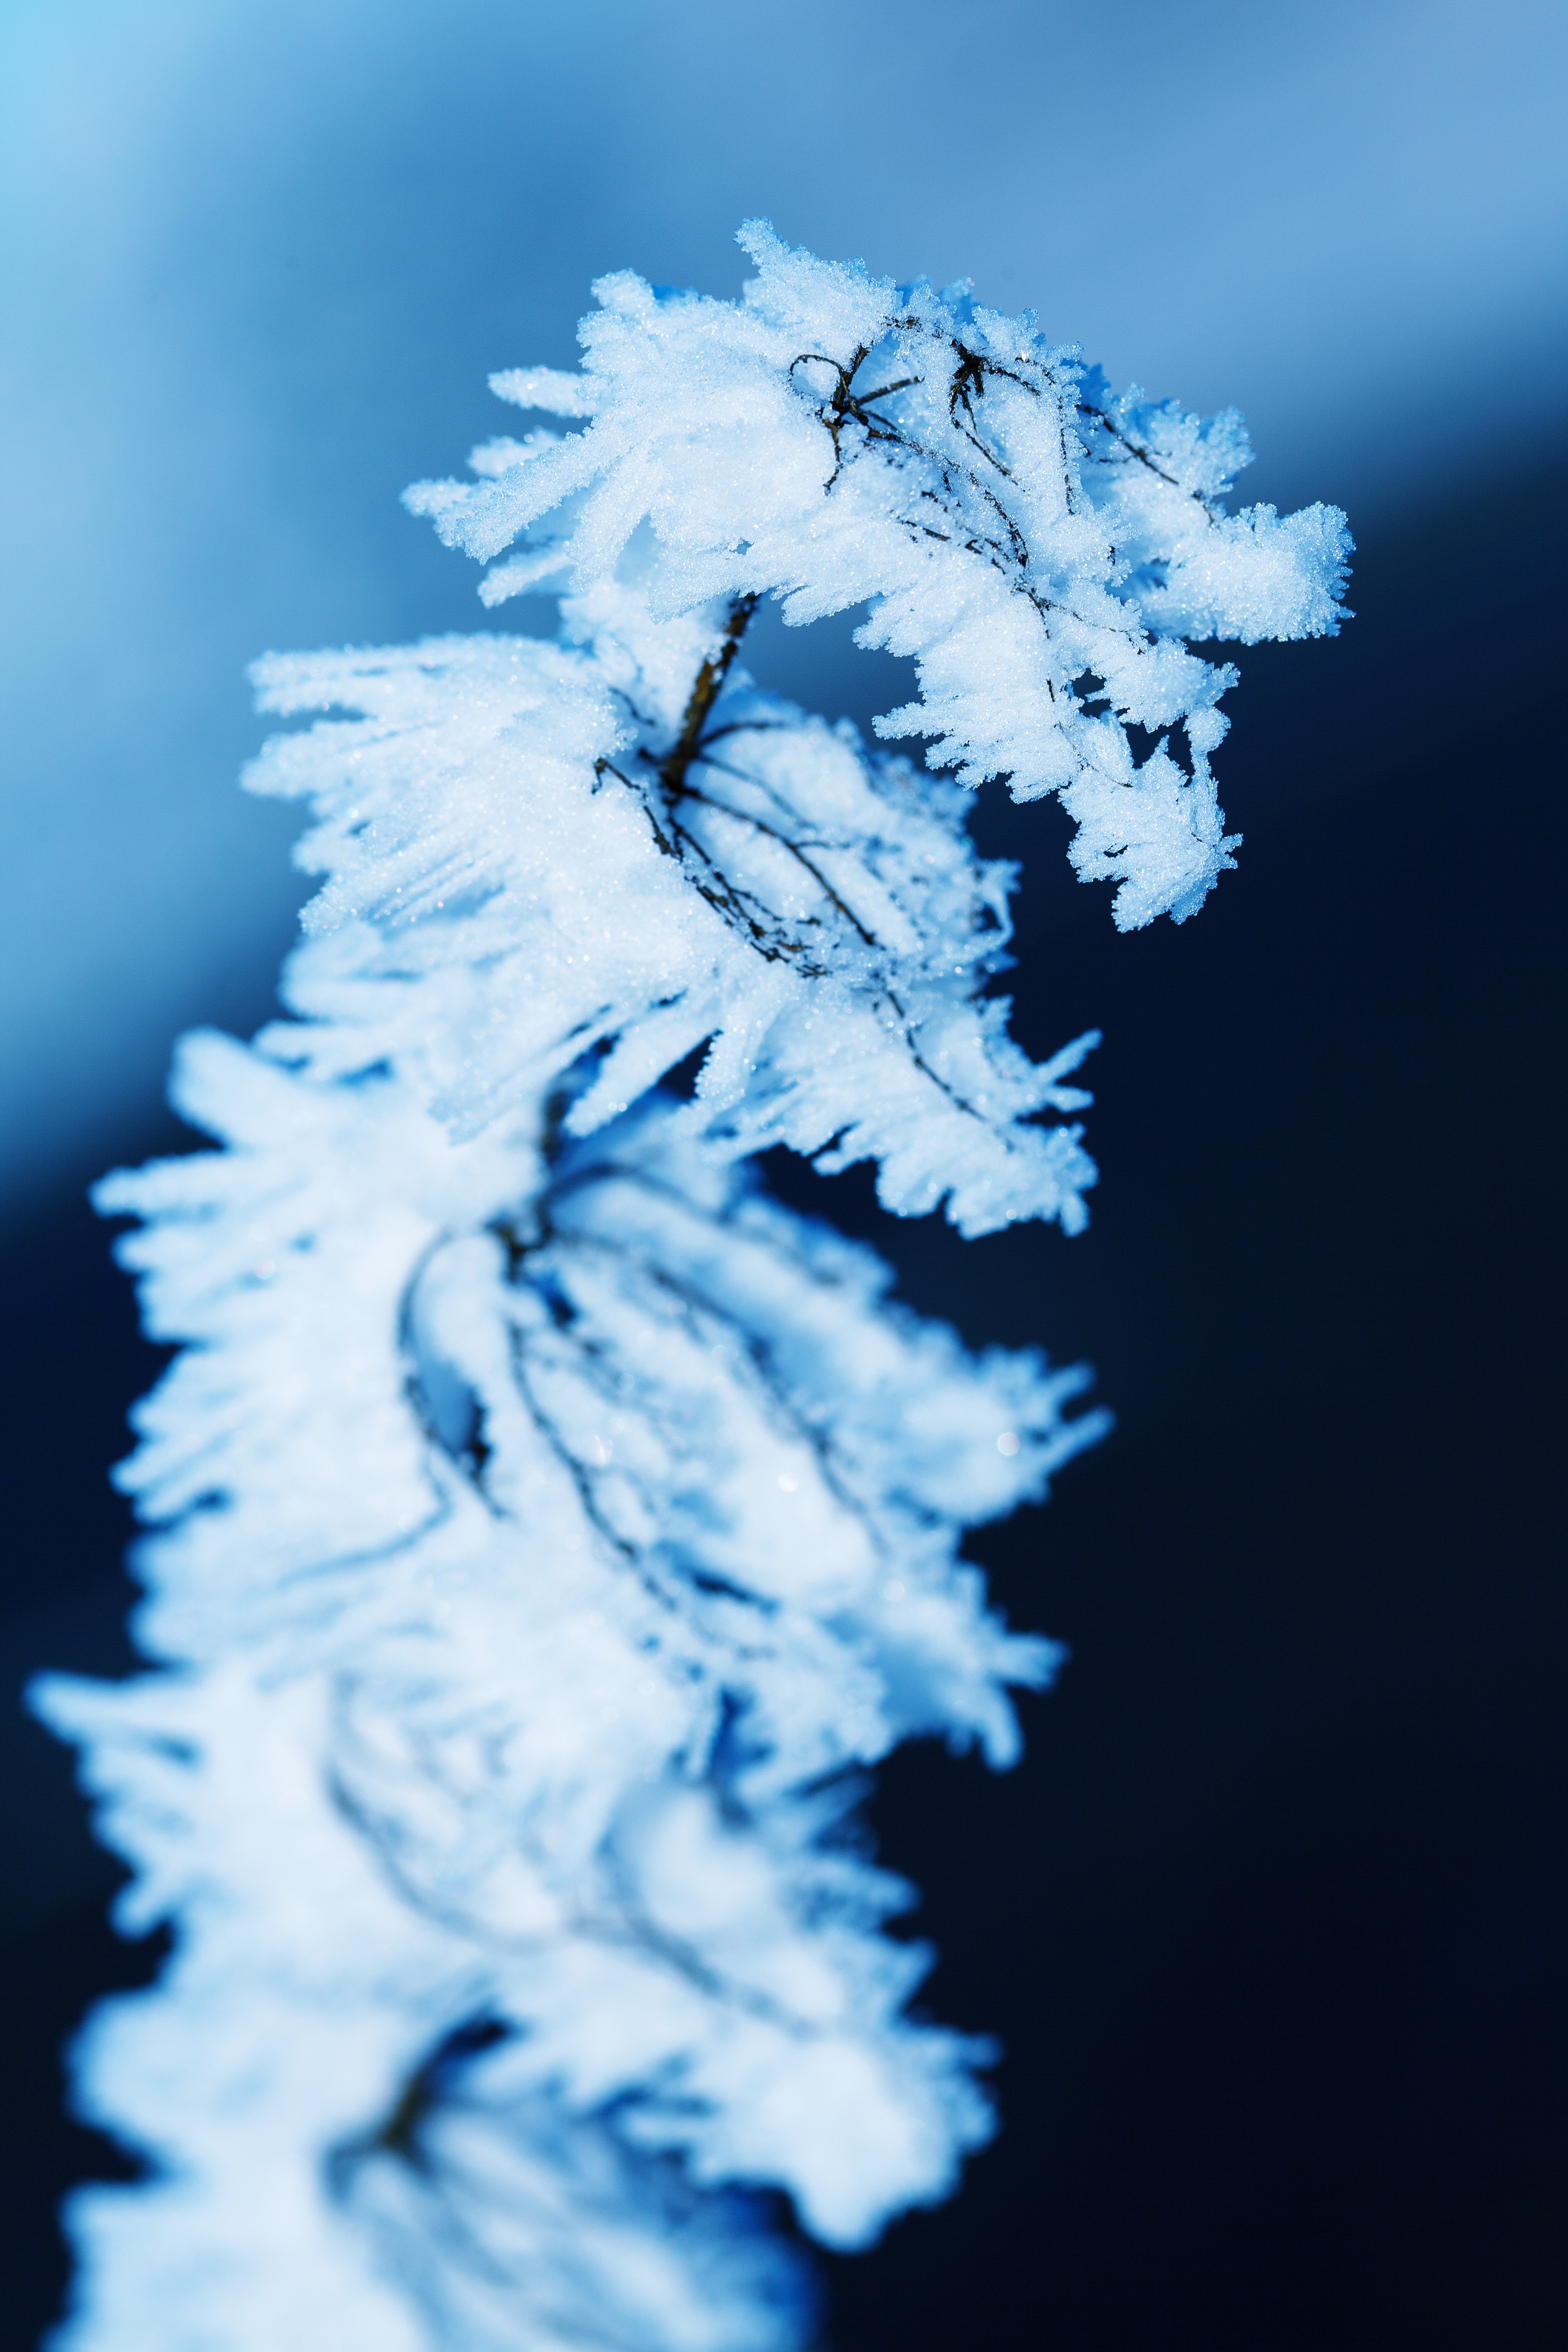
tree, nature, branch, snow, cold, winter, sky, white, morning, flower, frost, ice, reflection, freeze, blue, season, icy, frosty, hoarfrost, freezing, hoar, macro photography